Prato Cathedral Museum

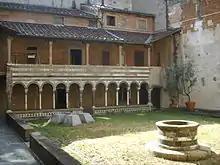
The cloister

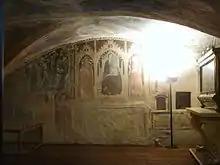
La Cappella della Compagnia di Santo Stefano

This room is dedicated to works associated with devotion to a precious Marian relic, the Sacred Belt (also known as the "Sacred Girdle" or the "Girdle of Thomas"), venerated in Prato from the 12th century: